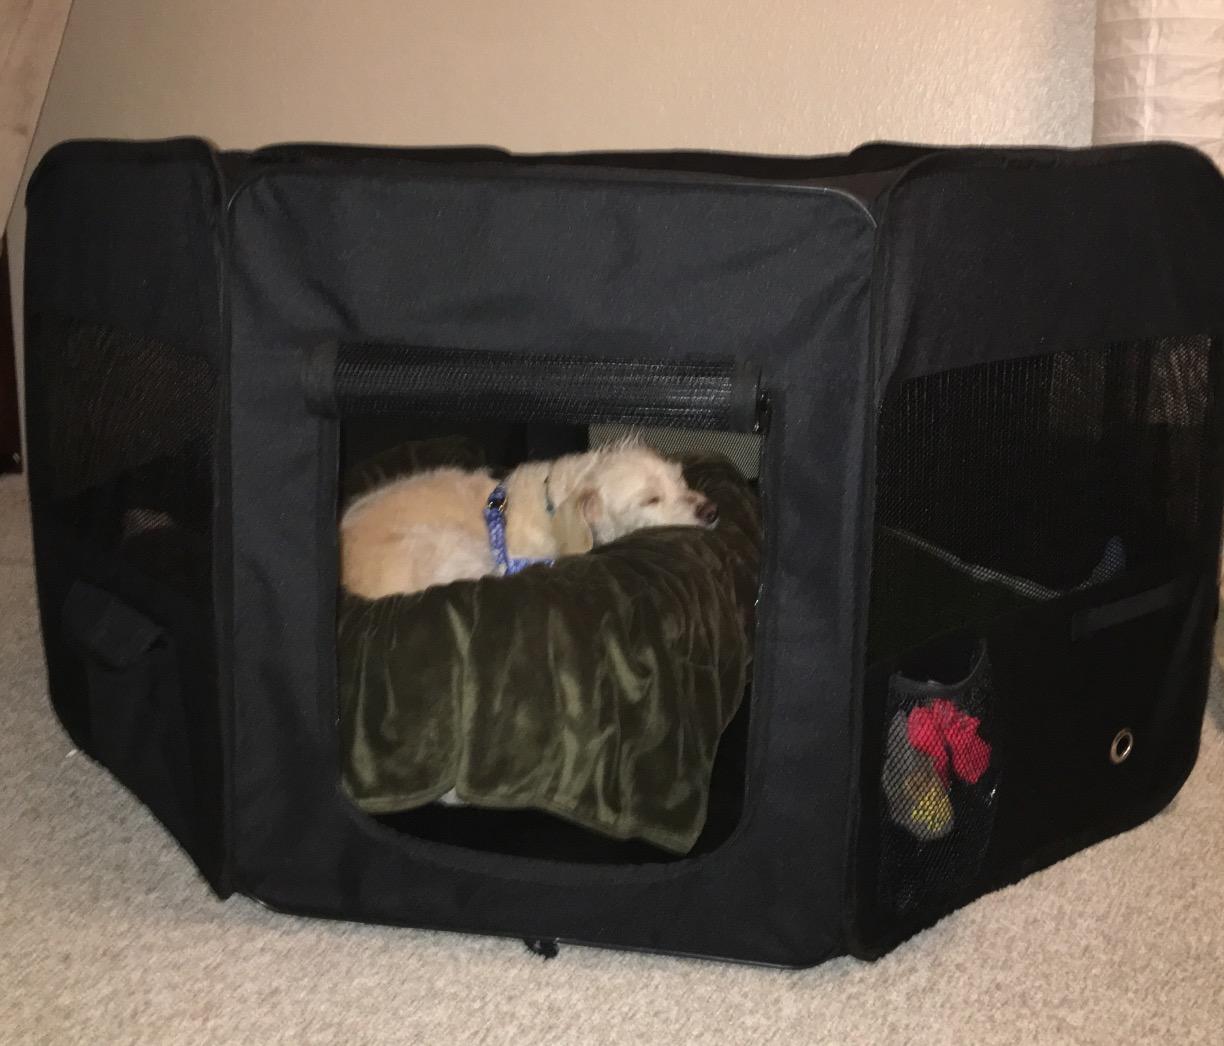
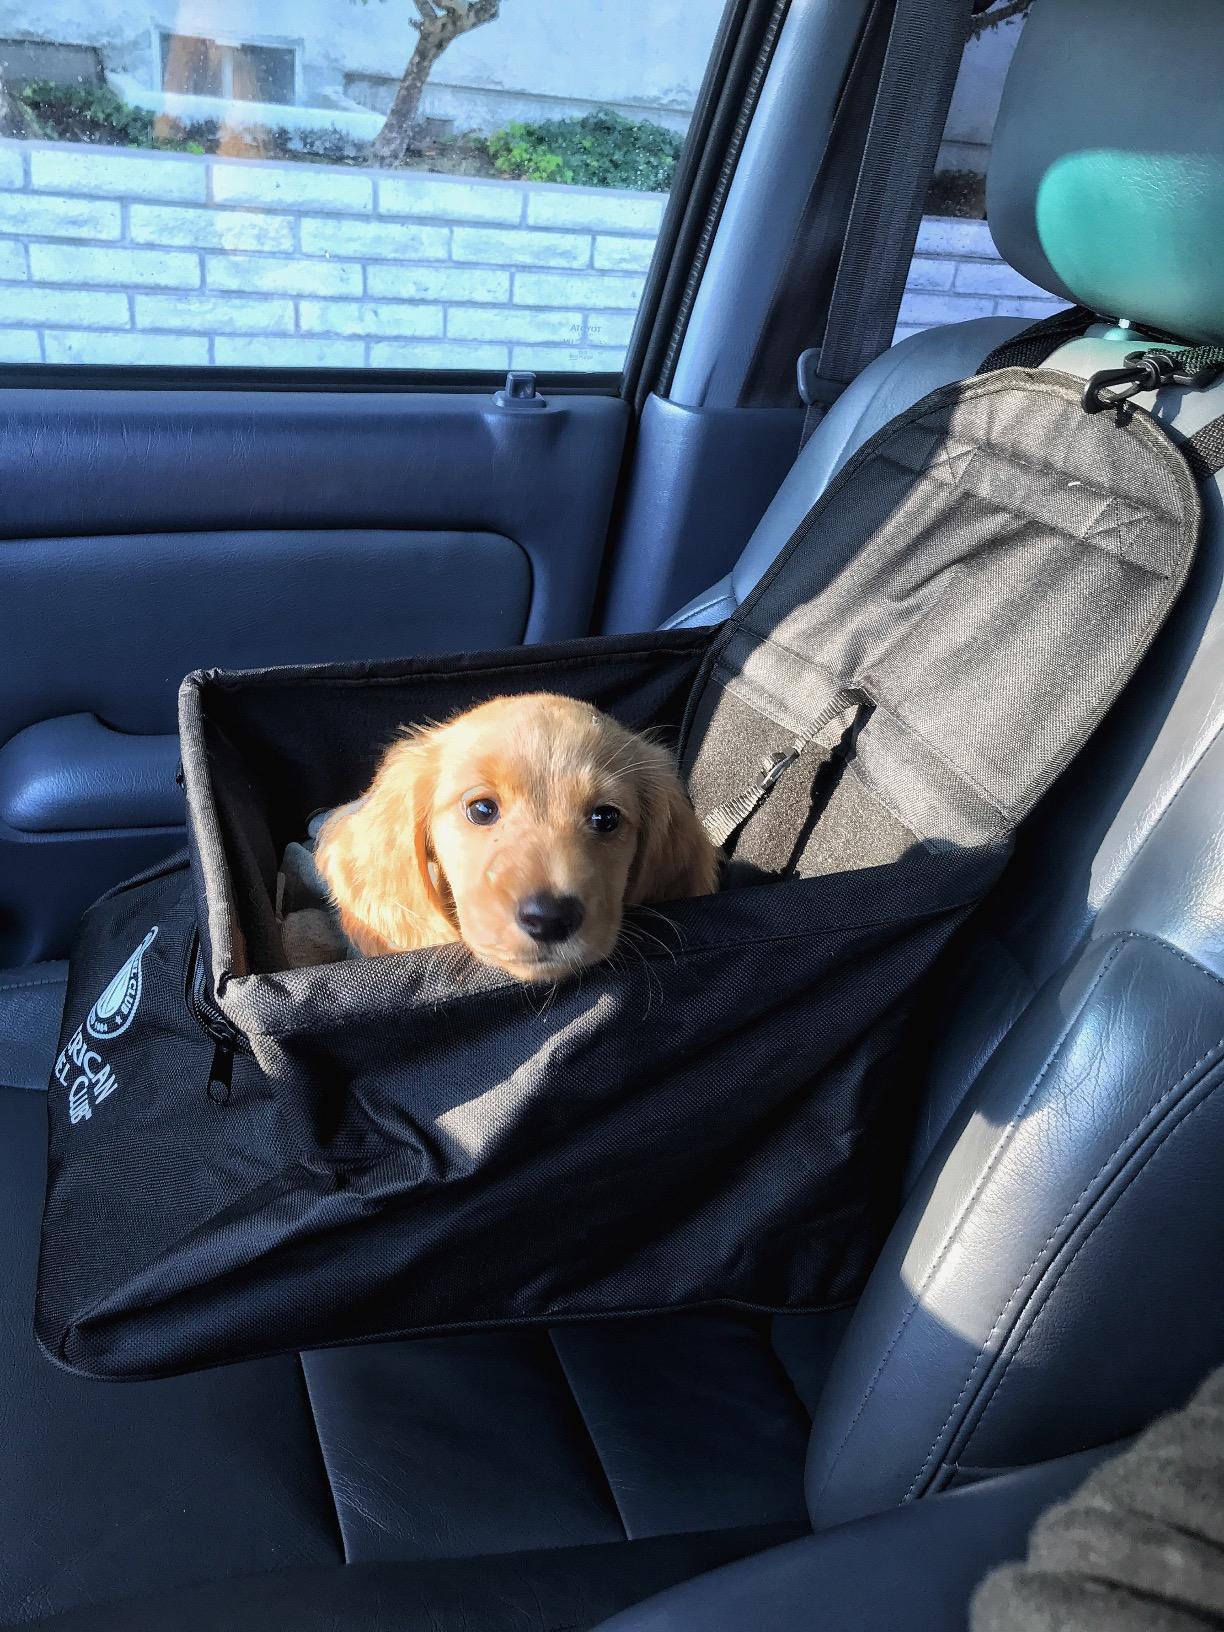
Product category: items_kennel
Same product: no